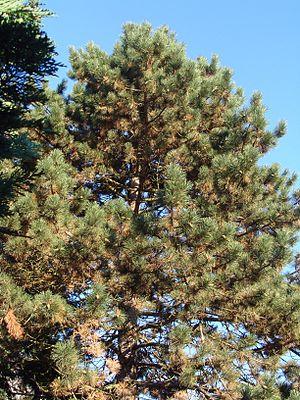
Pin noir d'Autriche (Pinus nigra) à L'Hôpital (Moselle) rue de Carling en octobre 2013.
Le Pin noir est une espèce de pin présentant de nombreuses variétés et que l'on trouve en Europe méridionale, de l'Espagne à la Crimée, en Asie Mineure, à Chypre et, localement, dans les montagnes de l'Atlas en Afrique du Nord-Ouest.